Oyster farming on Georges River

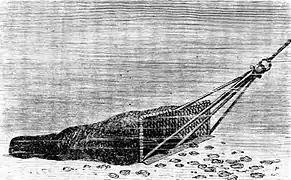
An American oyster dredge, c.1875, that is broadly similar to those described as having been used on the Georges River.

Oyster farming on Georges River, commercial aquaculture of Sydney Rock Oysters, in the Georges River estuary of New South Wales, Australia, occurred between around 1870 and 2023. Production peaked in the 1970s. In the financial year 1976–1977, the river produced 2,563 tonnes of oysters, over a quarter of the record statewide production total of 9,375 tonnes (the state total being equivalent to 204 million individual oysters). Following a series of setbacks after that year, an outbreak of QX disease in 1994, all but totally destroyed the industry on the Georges River; the development of QX-resistant strains came too late to save much of it. In 2023, the last oyster farm in the estuary was forced to close, and its future as an oyster growing area is now uncertain.